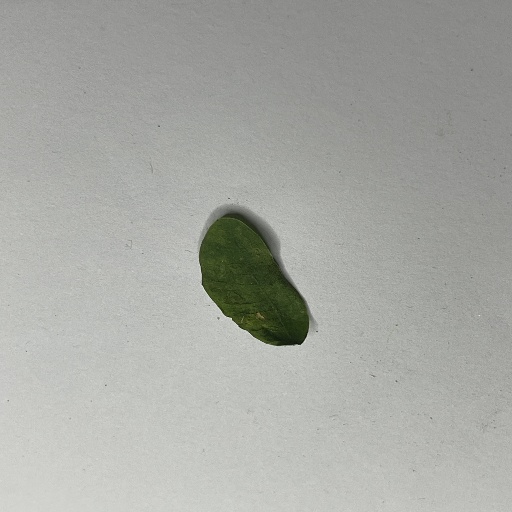
Species: Sojina
Leaf condition: Bacterial Spot